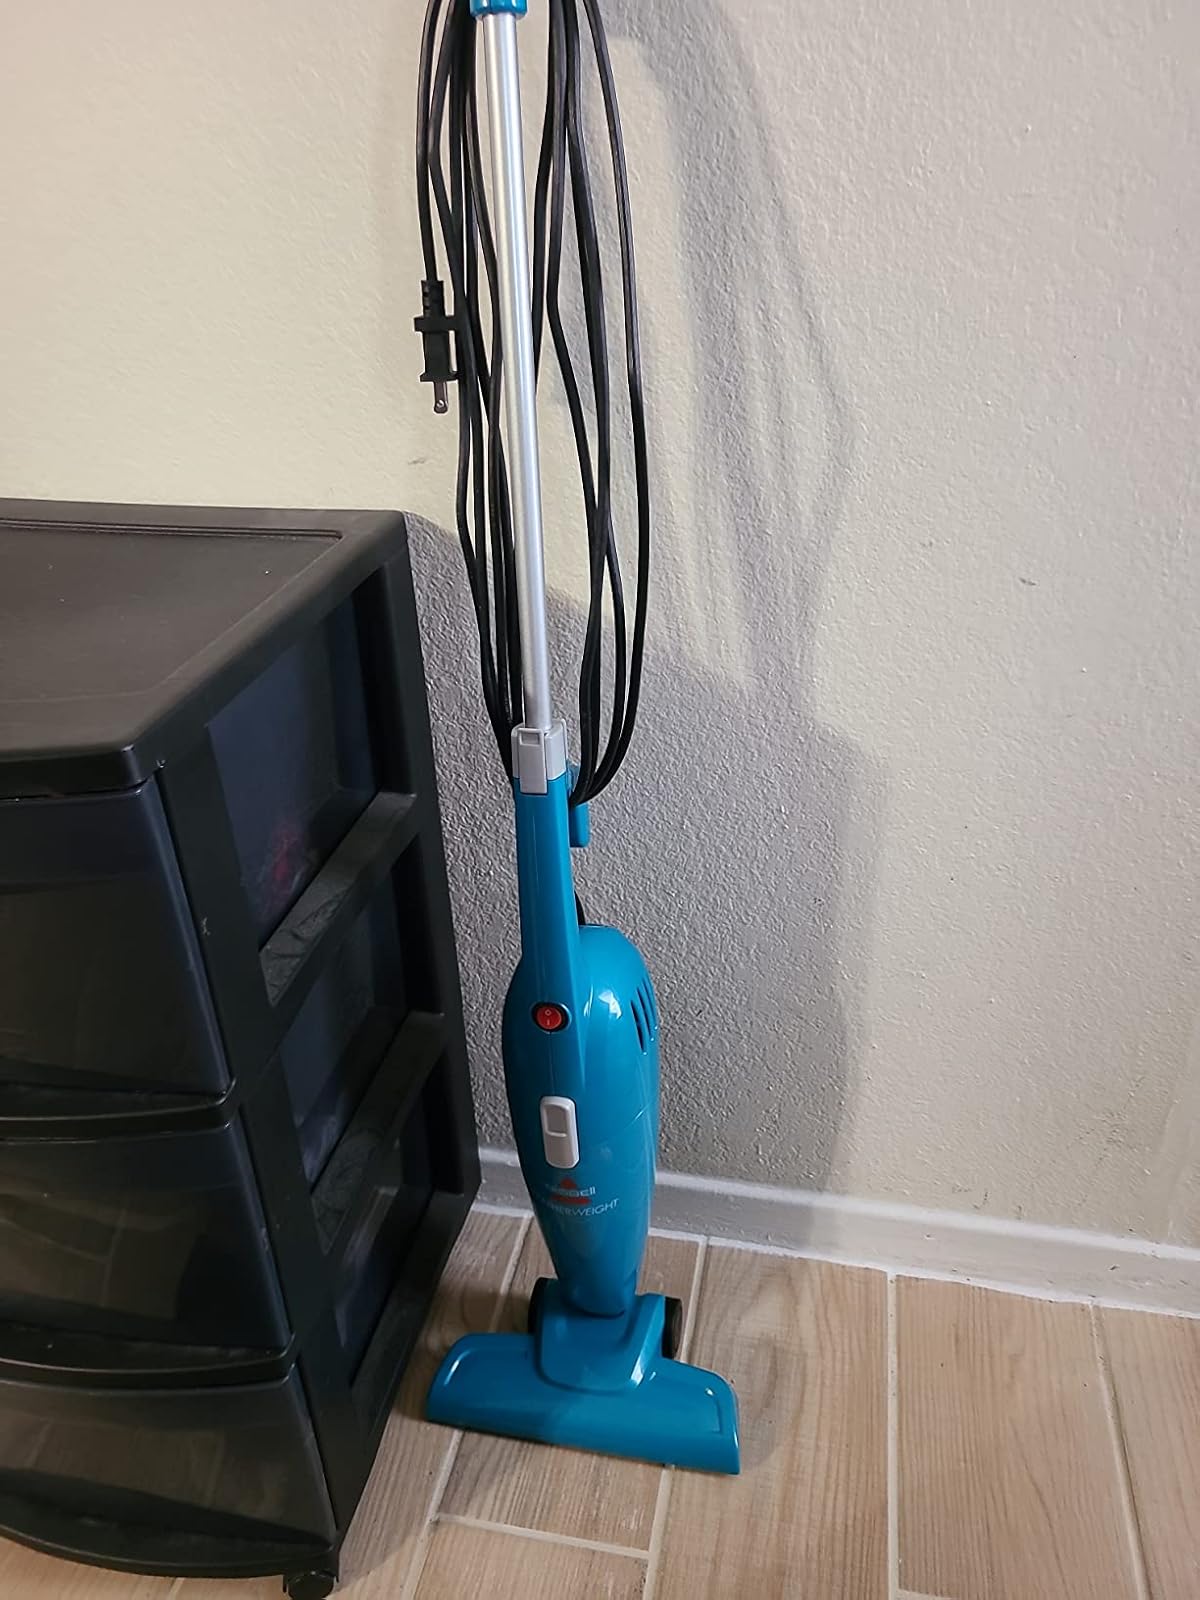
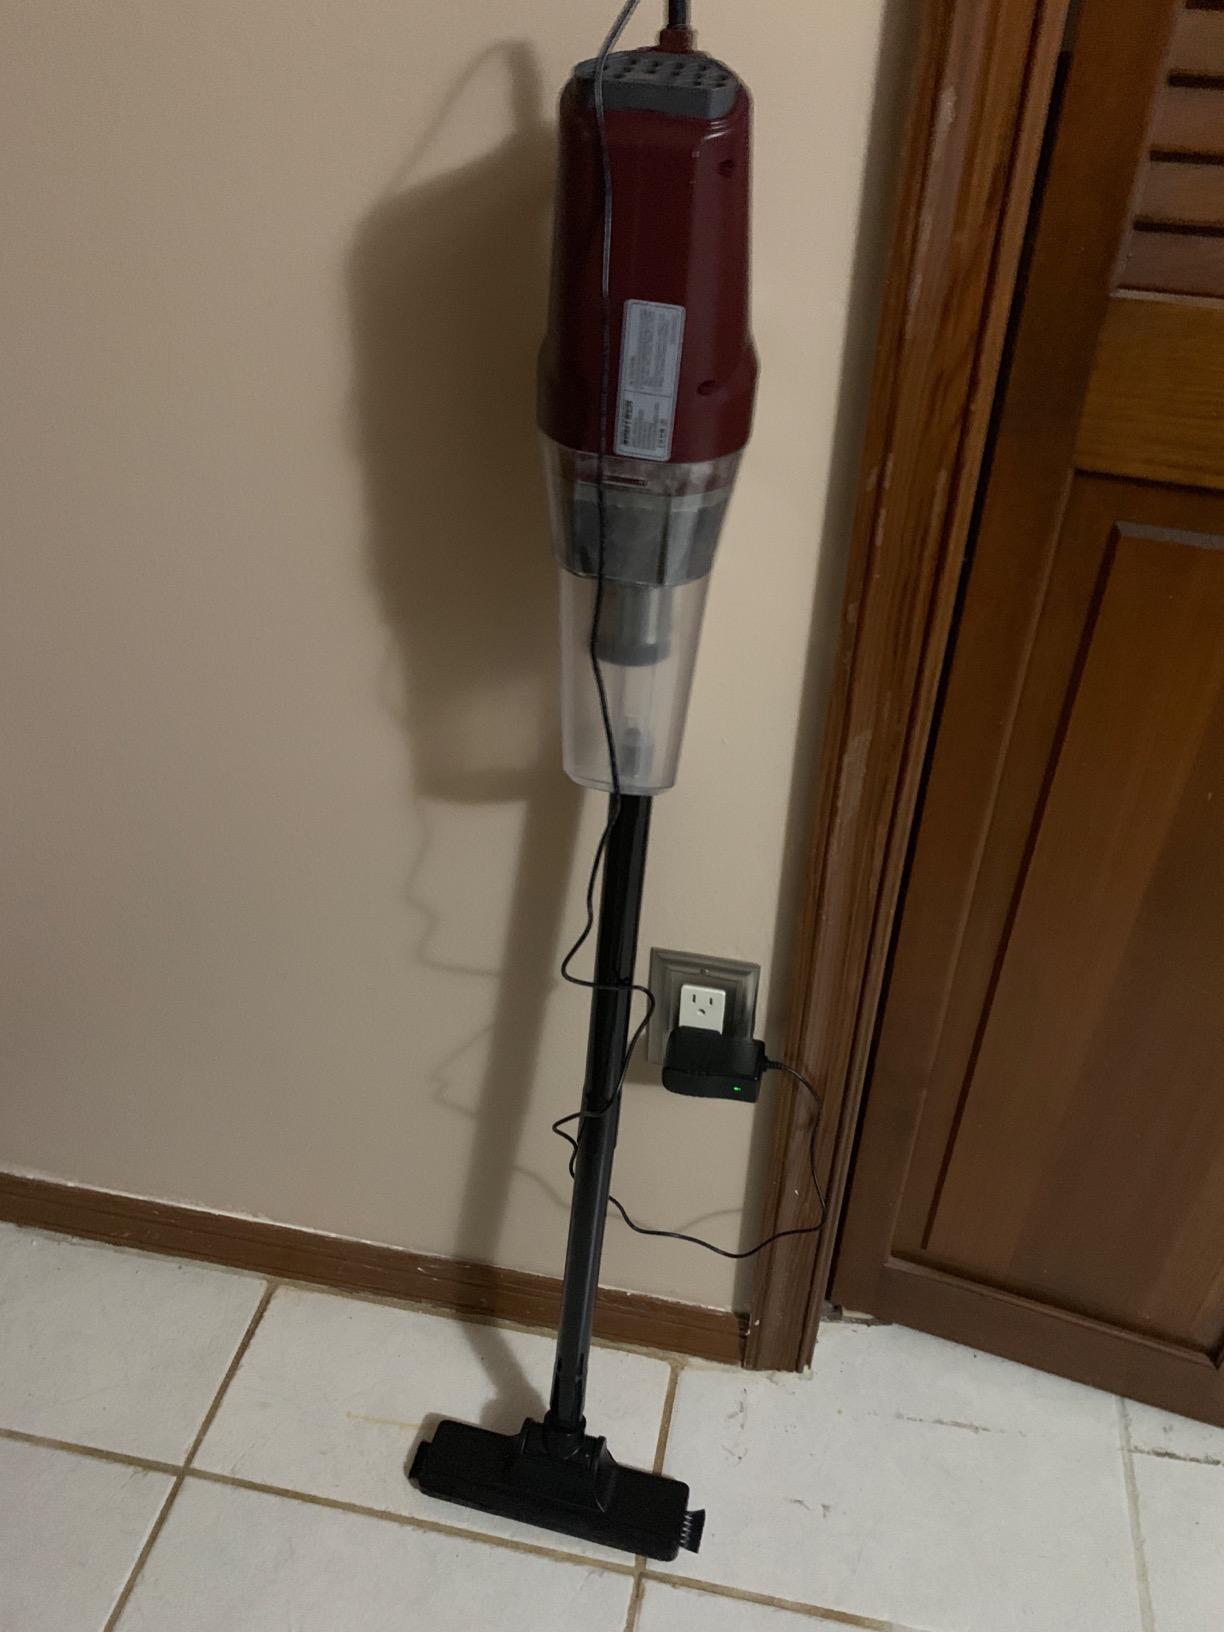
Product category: items_vacuum
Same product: no